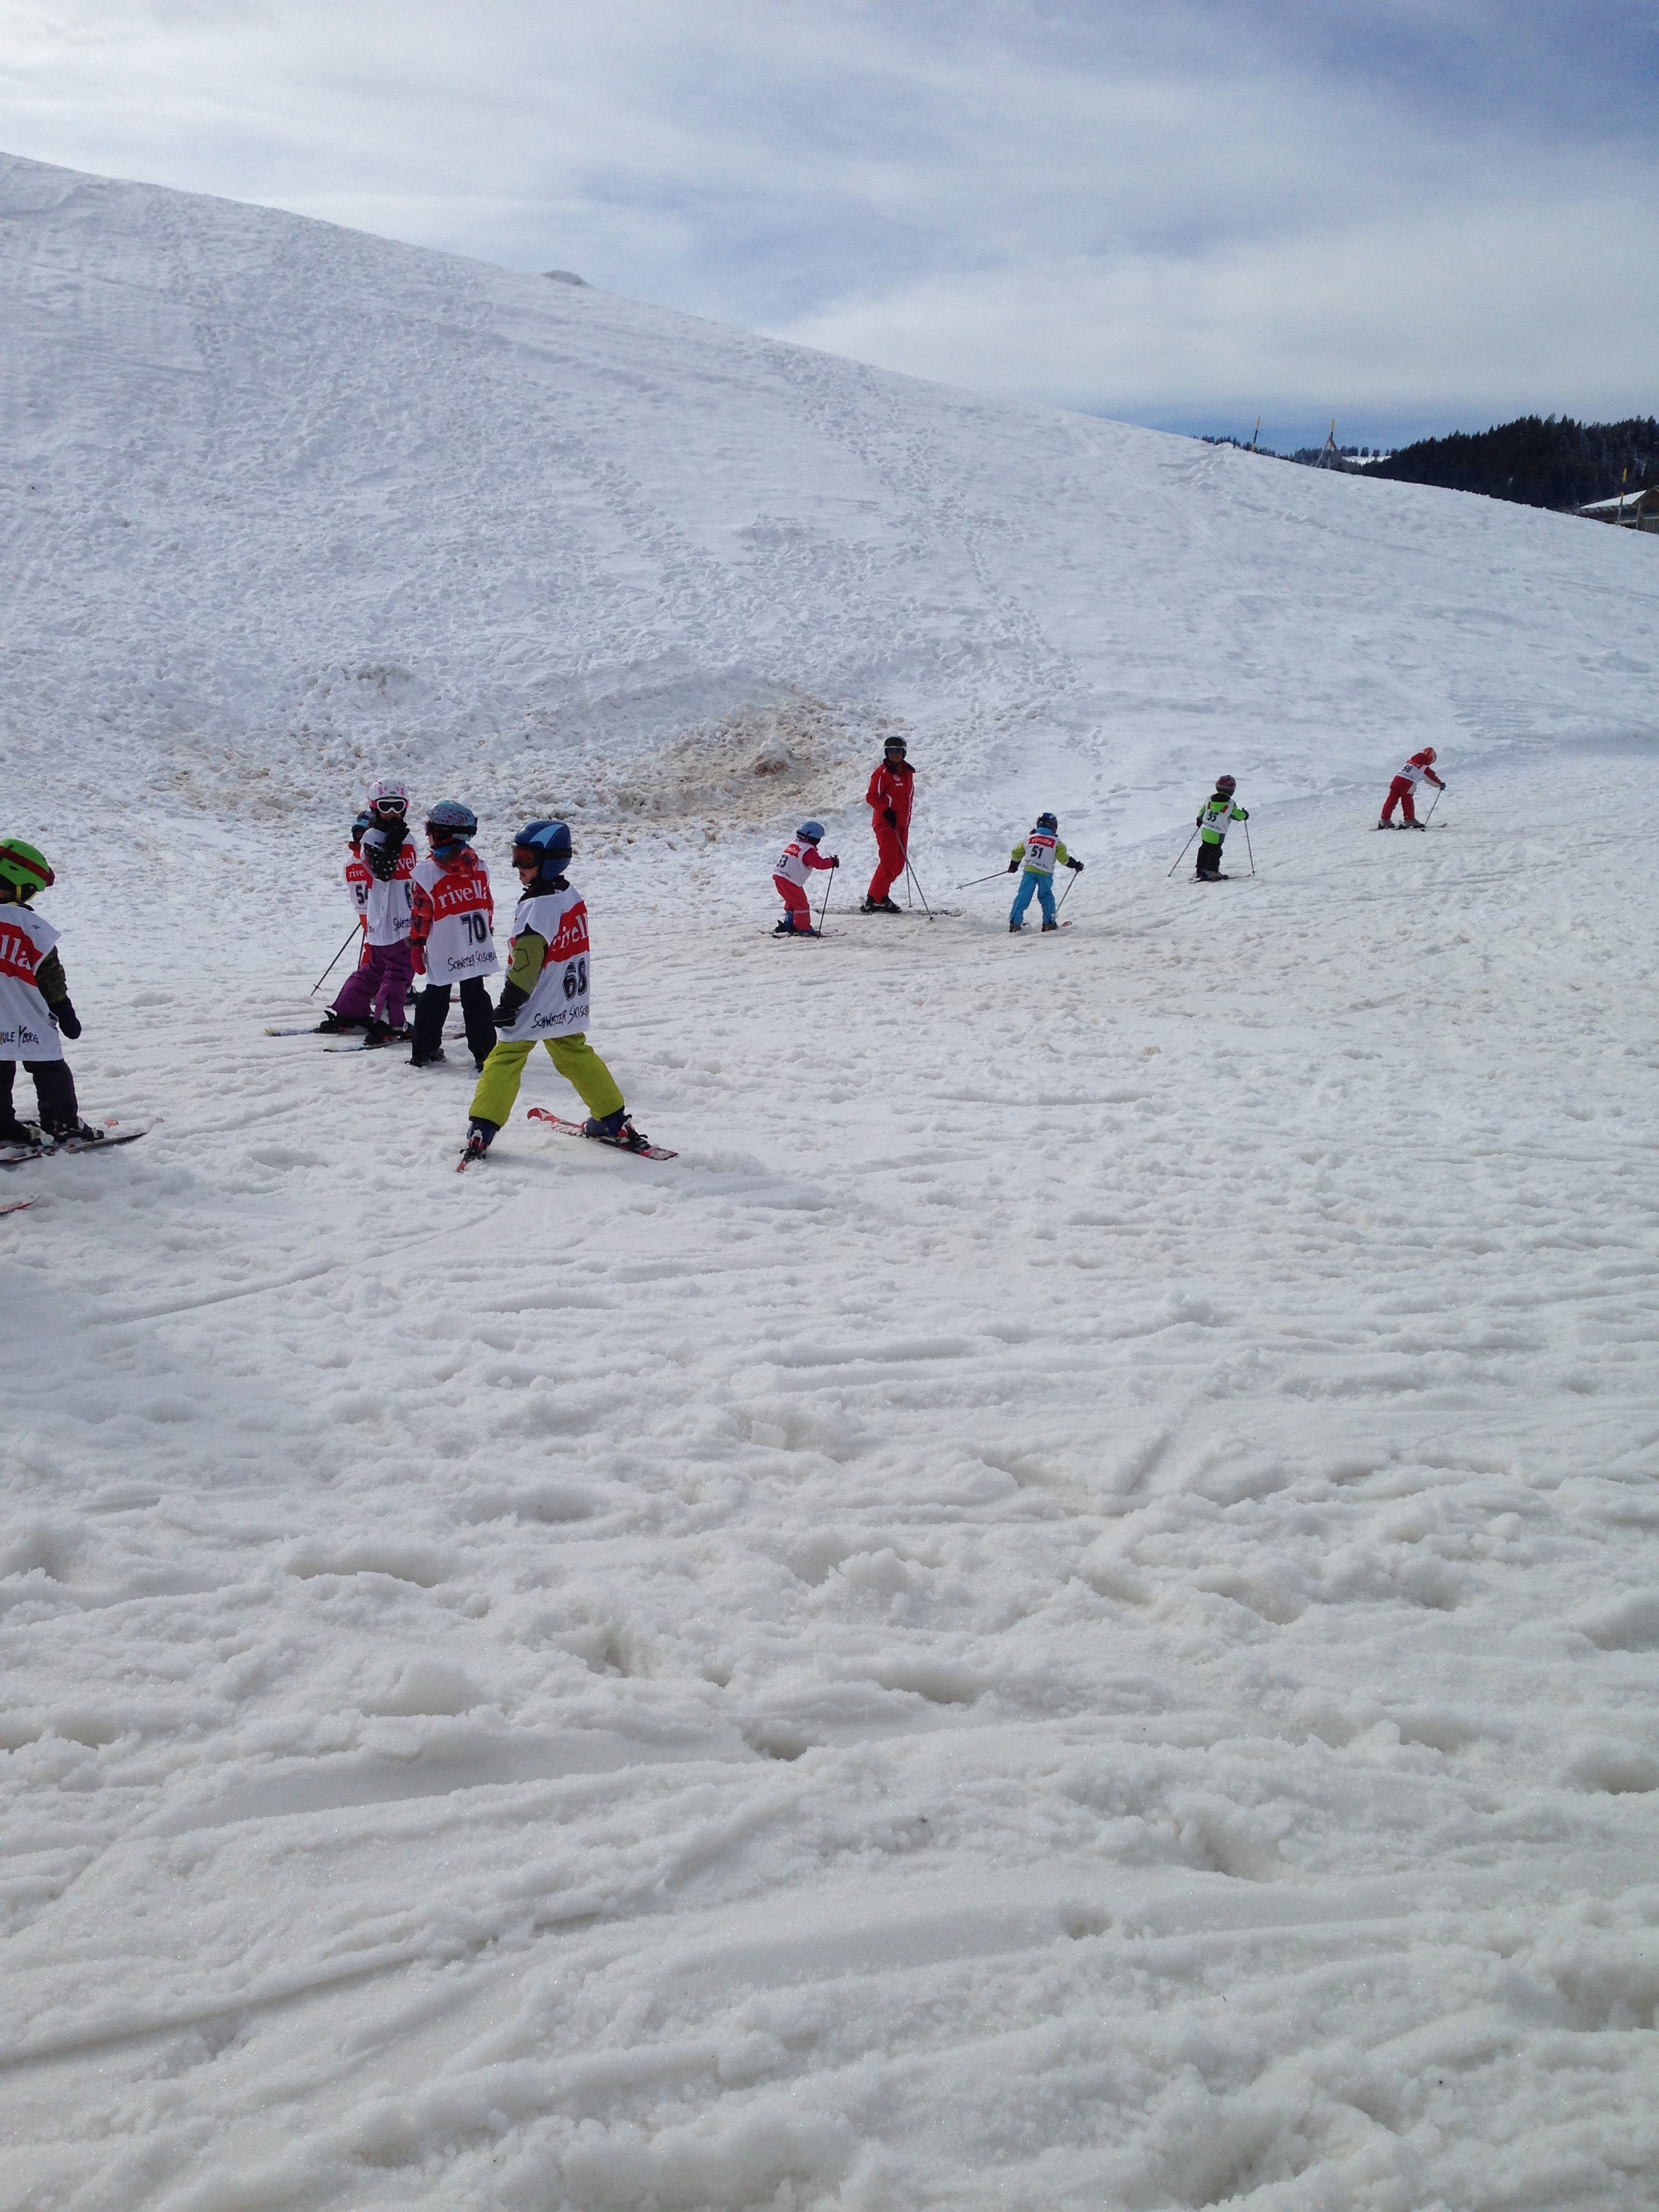
nature, snow, winter, sunshine, sun, vehicle, snowy, exercise, skiing, winter sport, family, children, sports, ski, runway, wintry, skis, winter sports, winter time, ski equipment, beginner course, beginners, ski lessons, geological phenomenon